Bombardment of Madras

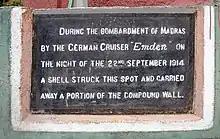
Emden Plaque Madras

With Captain Karl von Müller in command, on the night of 22 September 1914, SMS "Emden" quietly approached the city of Madras on the southeastern coast of the Indian peninsula. As he later wrote, "I had this shelling in view simply as a demonstration to arouse interest among the Indian population, to disturb English commerce, to diminish English prestige." After entering the Madras harbour area, Müller illuminated six large oil tanks belonging to the Burmah Oil Company with his searchlights, then fired at a range of 3,000 yards. After ten minutes of firing, "Emden" had hit five of the tanks and destroyed 346,000 gallons of fuel, and the cruiser then successfully retreated.